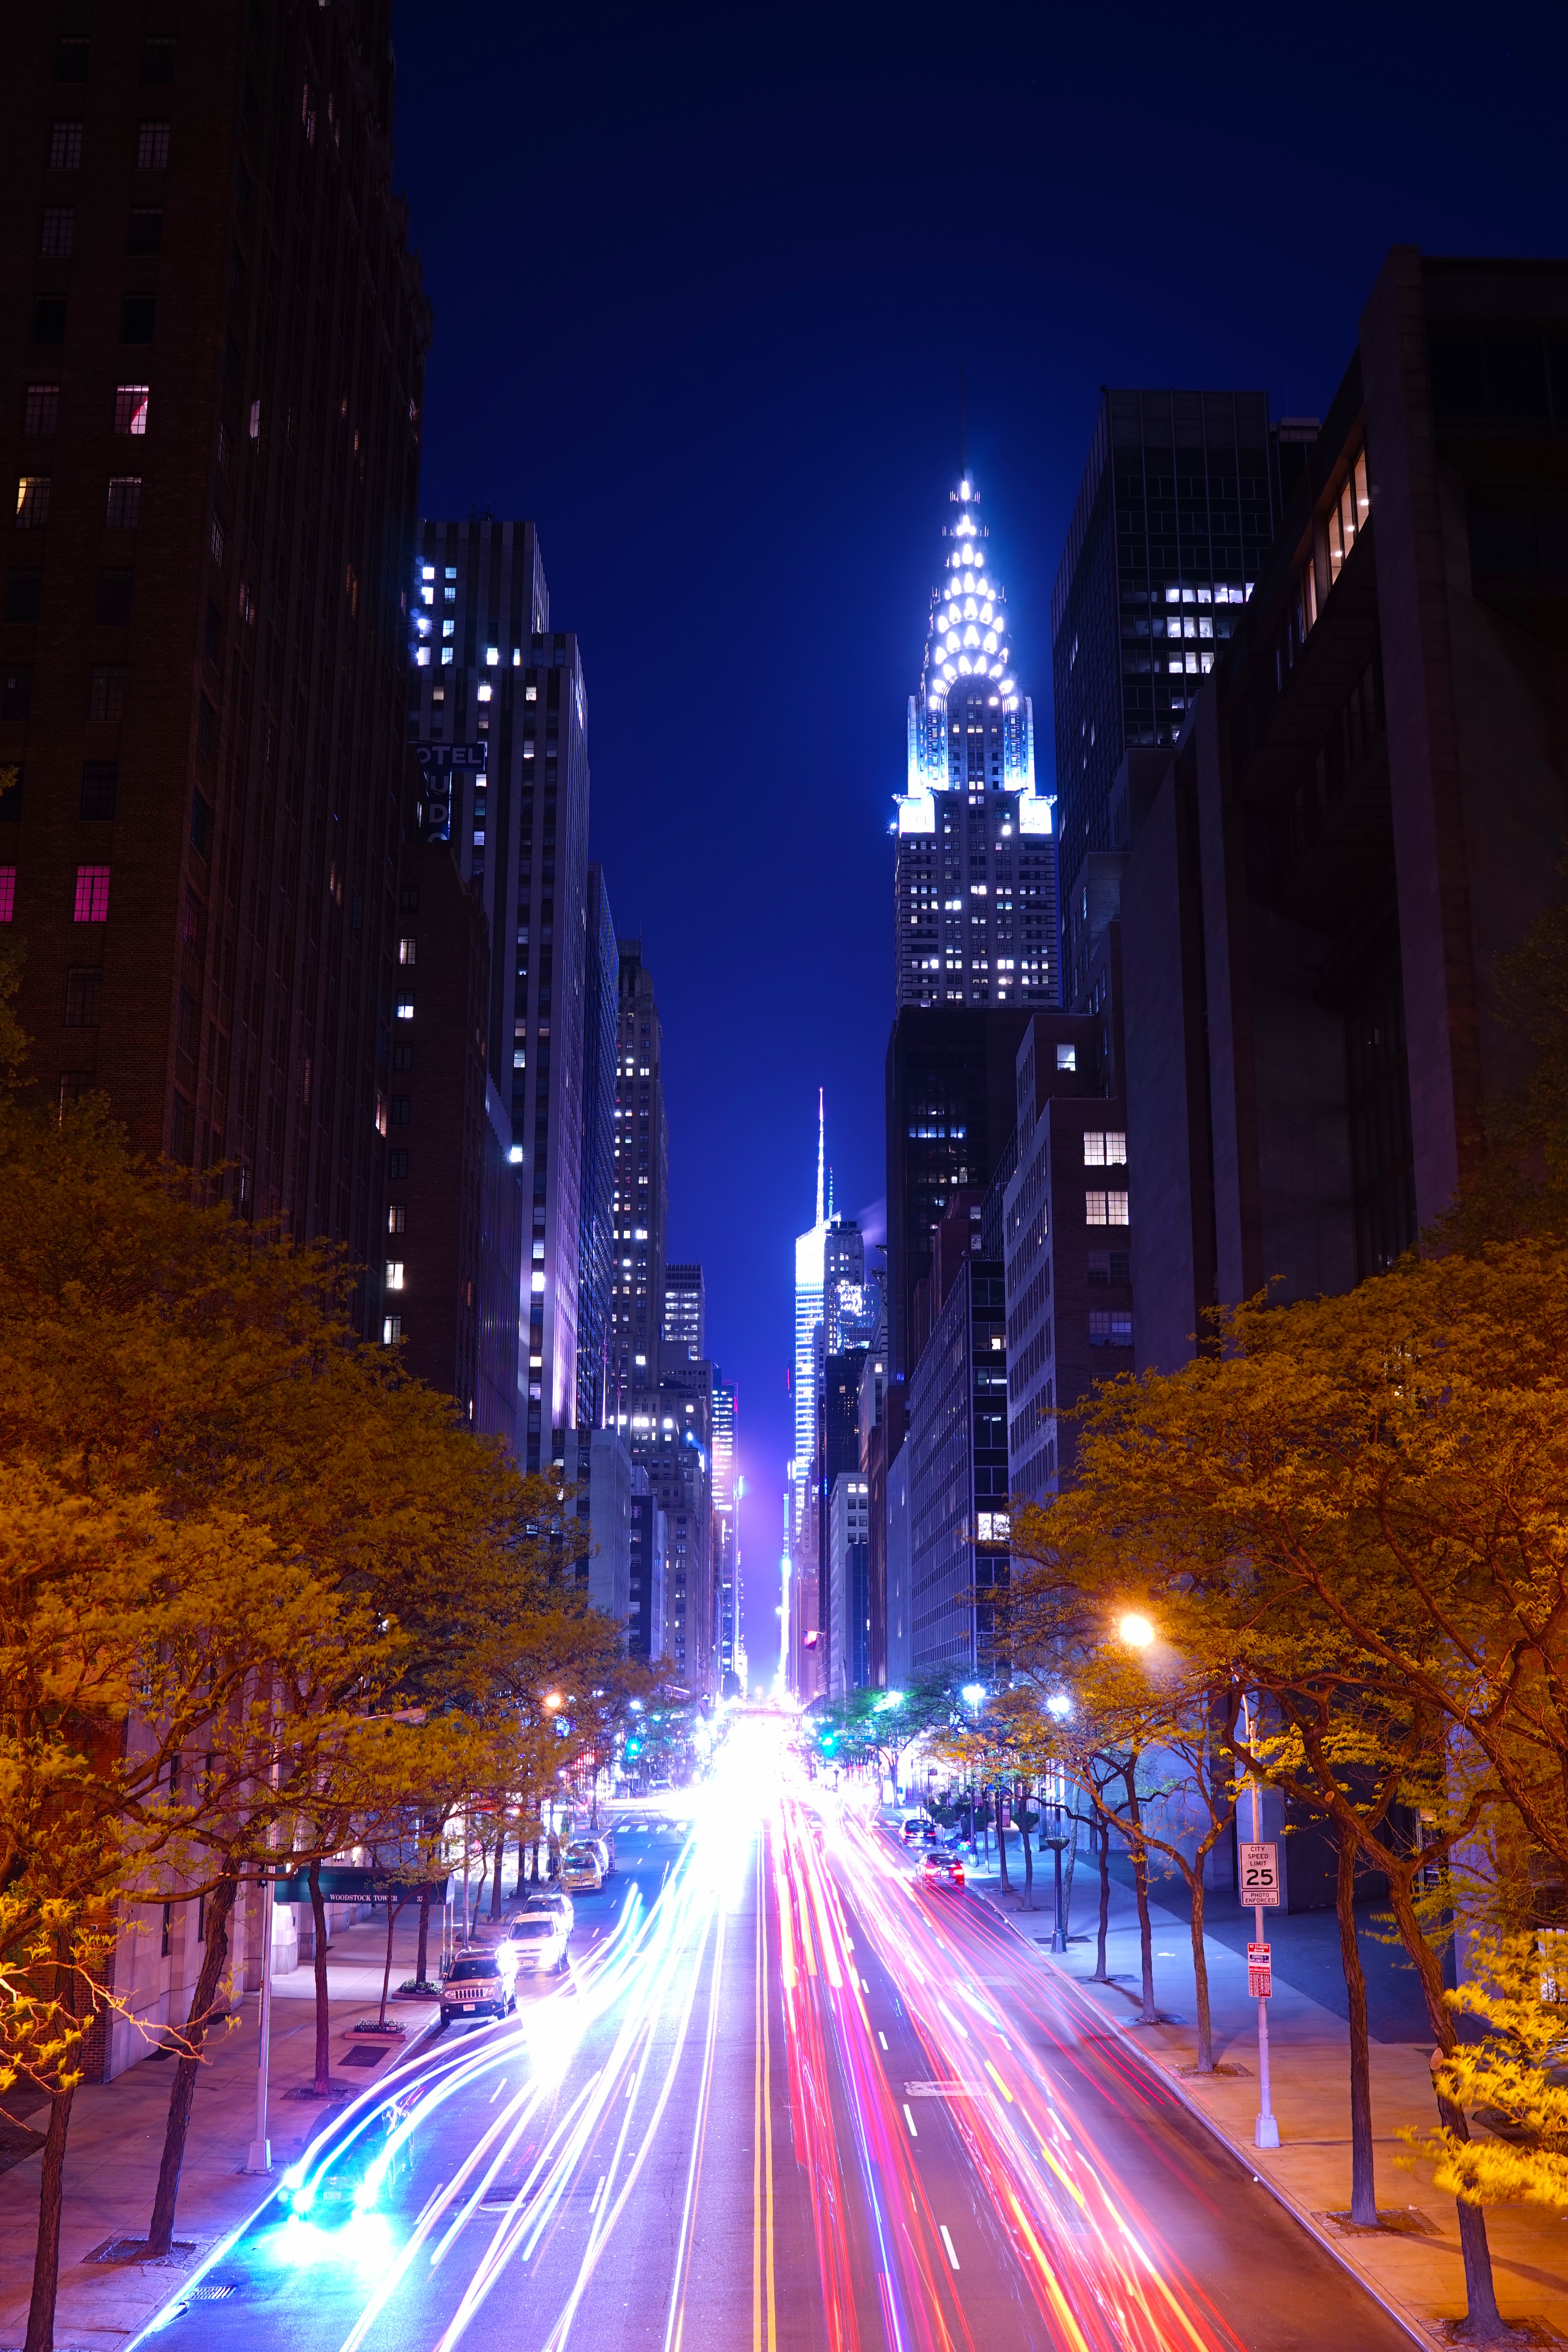
light, skyline, night, city, skyscraper, cityscape, downtown, dusk, evening, reflection, landmark, lighting, metropolis, urban area, human settlement, metropolitan area